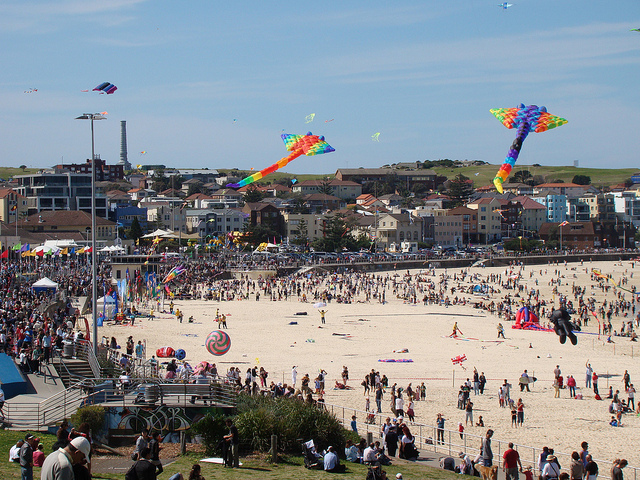
user: Given an image and a question. Answer the question in a short answer. Question: What type of animal do the two large kites look like? Short Answer:
assistant: stingray